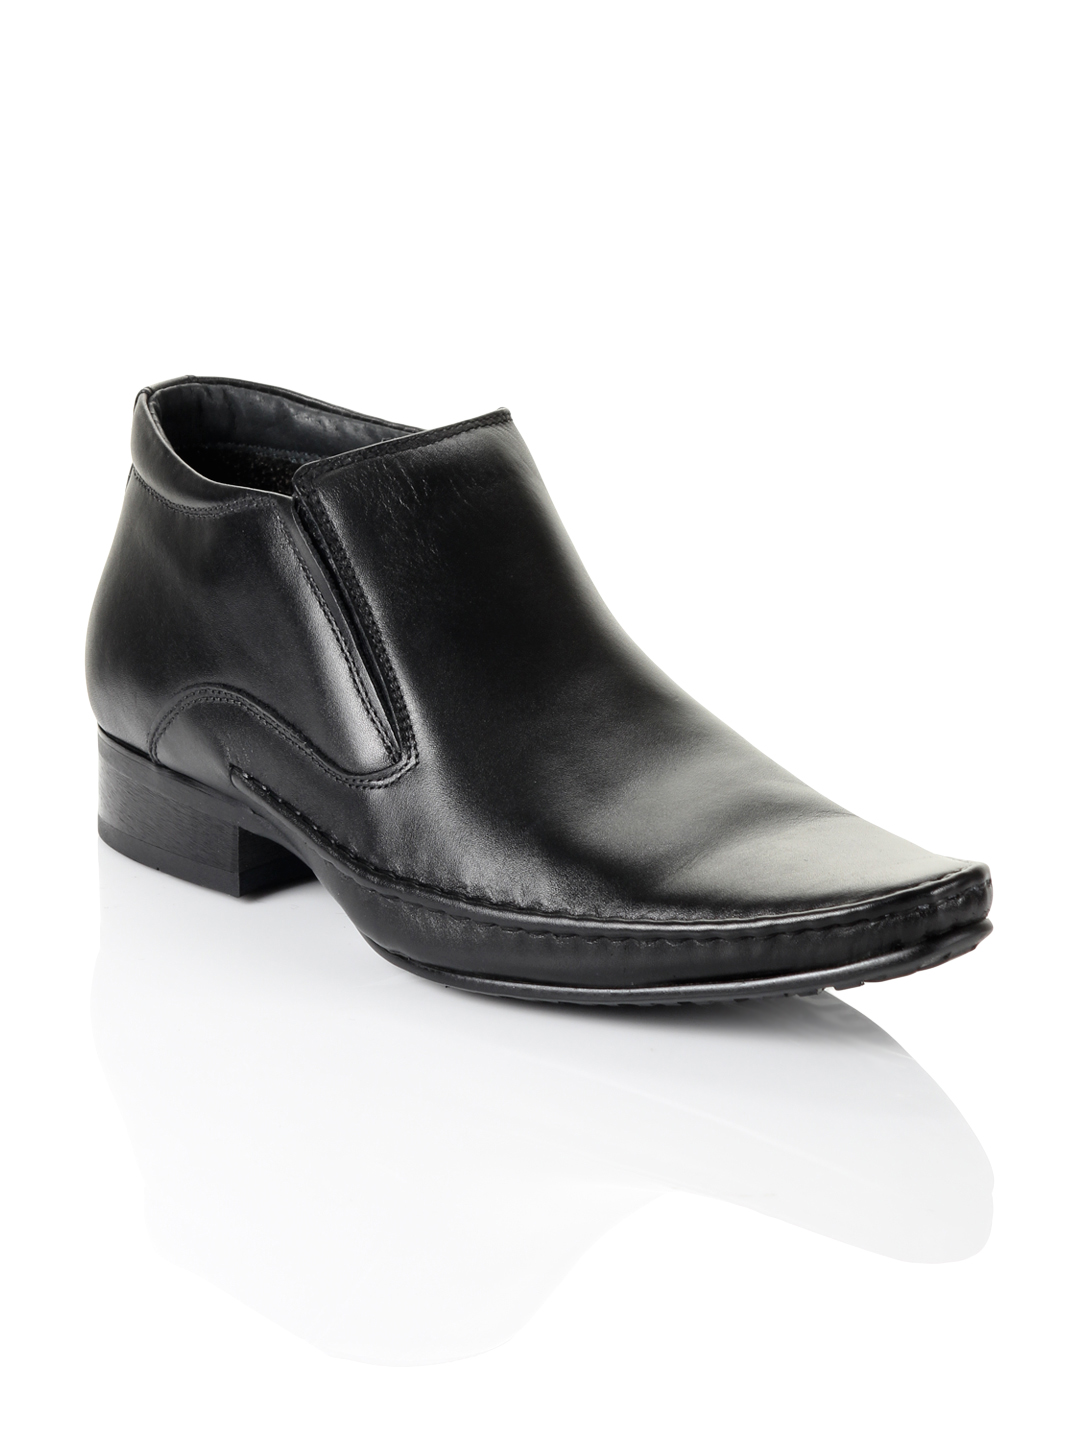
Cobblerz Men Black Leather Semi-Formal Shoes
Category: Footwear / Shoes / Formal Shoes
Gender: Men
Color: Black
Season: Winter 2012
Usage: Smart Casual